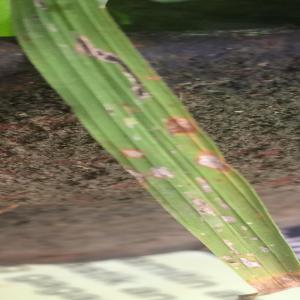
Disease: Blast